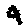
Label: 9